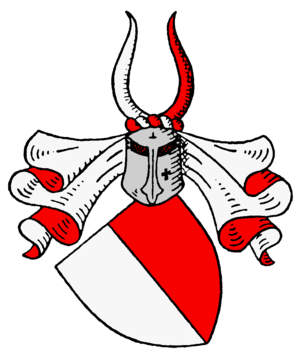
Rantzau (adelsslægt)
Slægten Rantzaus våben
Rantzau er navnet på en holstensk og dansk uradelsslægt, der har stamsæde på Schloss Rantzau ved Plön. Slægtens væsentligste landområder blev 1650 ophøjet til Rigsgrevskabet Rantzau.